Mount Angsi

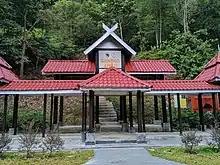
Landmark at Mount Angsi's hiking trailhead near Bukit Putus

Mount Angsi is a mountain located between the border of Ulu Bendul, Kuala Pilah District and Senawang, Seremban District in Negeri Sembilan, Malaysia.